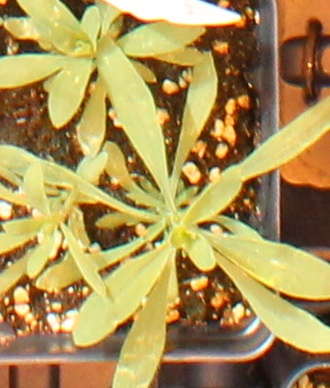
Label: Kochia